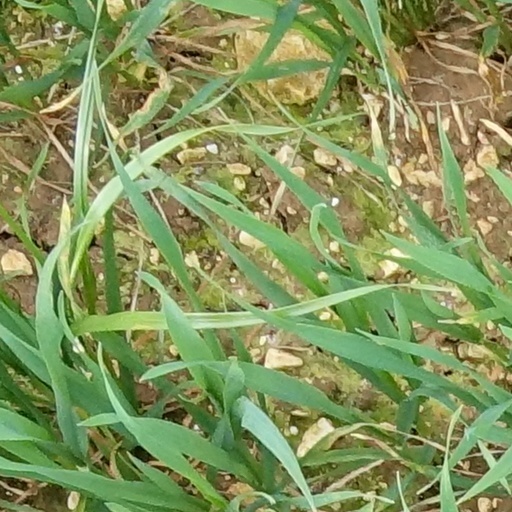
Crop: wheat